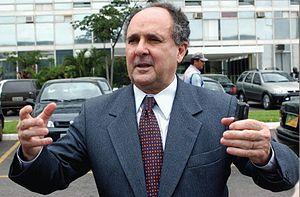
Cristovam Ricardo Cavalcanti Buarque, né le 20 février 1944 à Recife, est un ingénieur, économiste, enseignant, professeur et doyen de l'université de Brasilia, personnalité politique au Brésil comme membre de Parti démocratique travailliste, sénateur et ministre de l'Éducation nationale du Brésil.